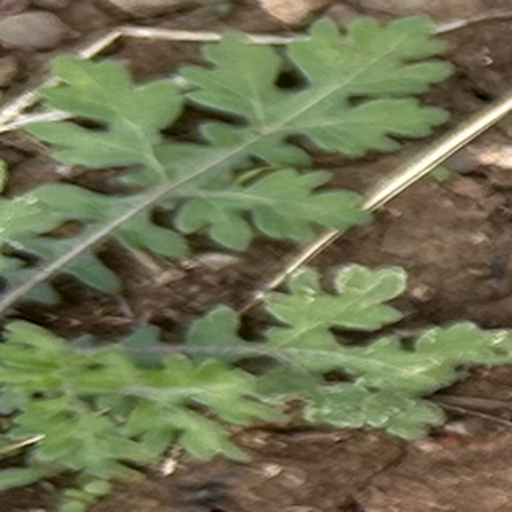
Weed species: Gajar_gavat_(Parthenium hysterophorus)